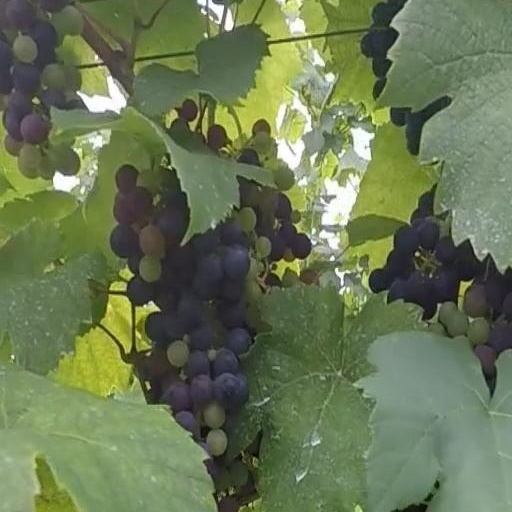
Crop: grape